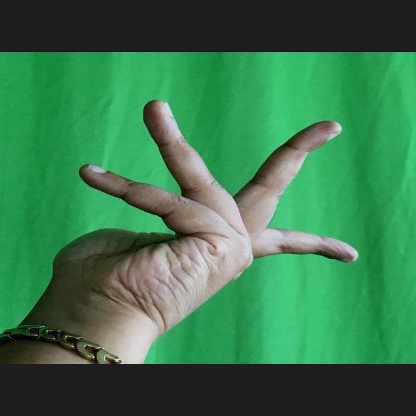
Mudra: Alapadmam